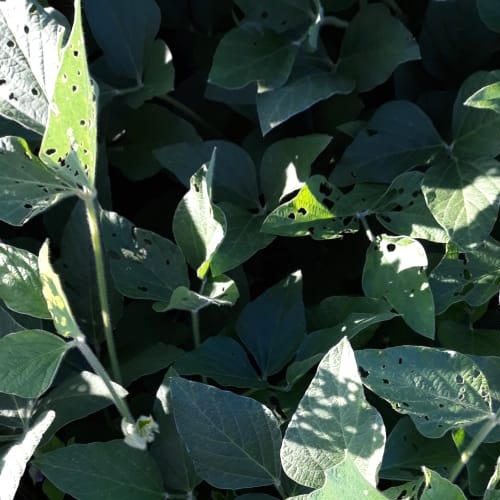
Label: Caterpillar